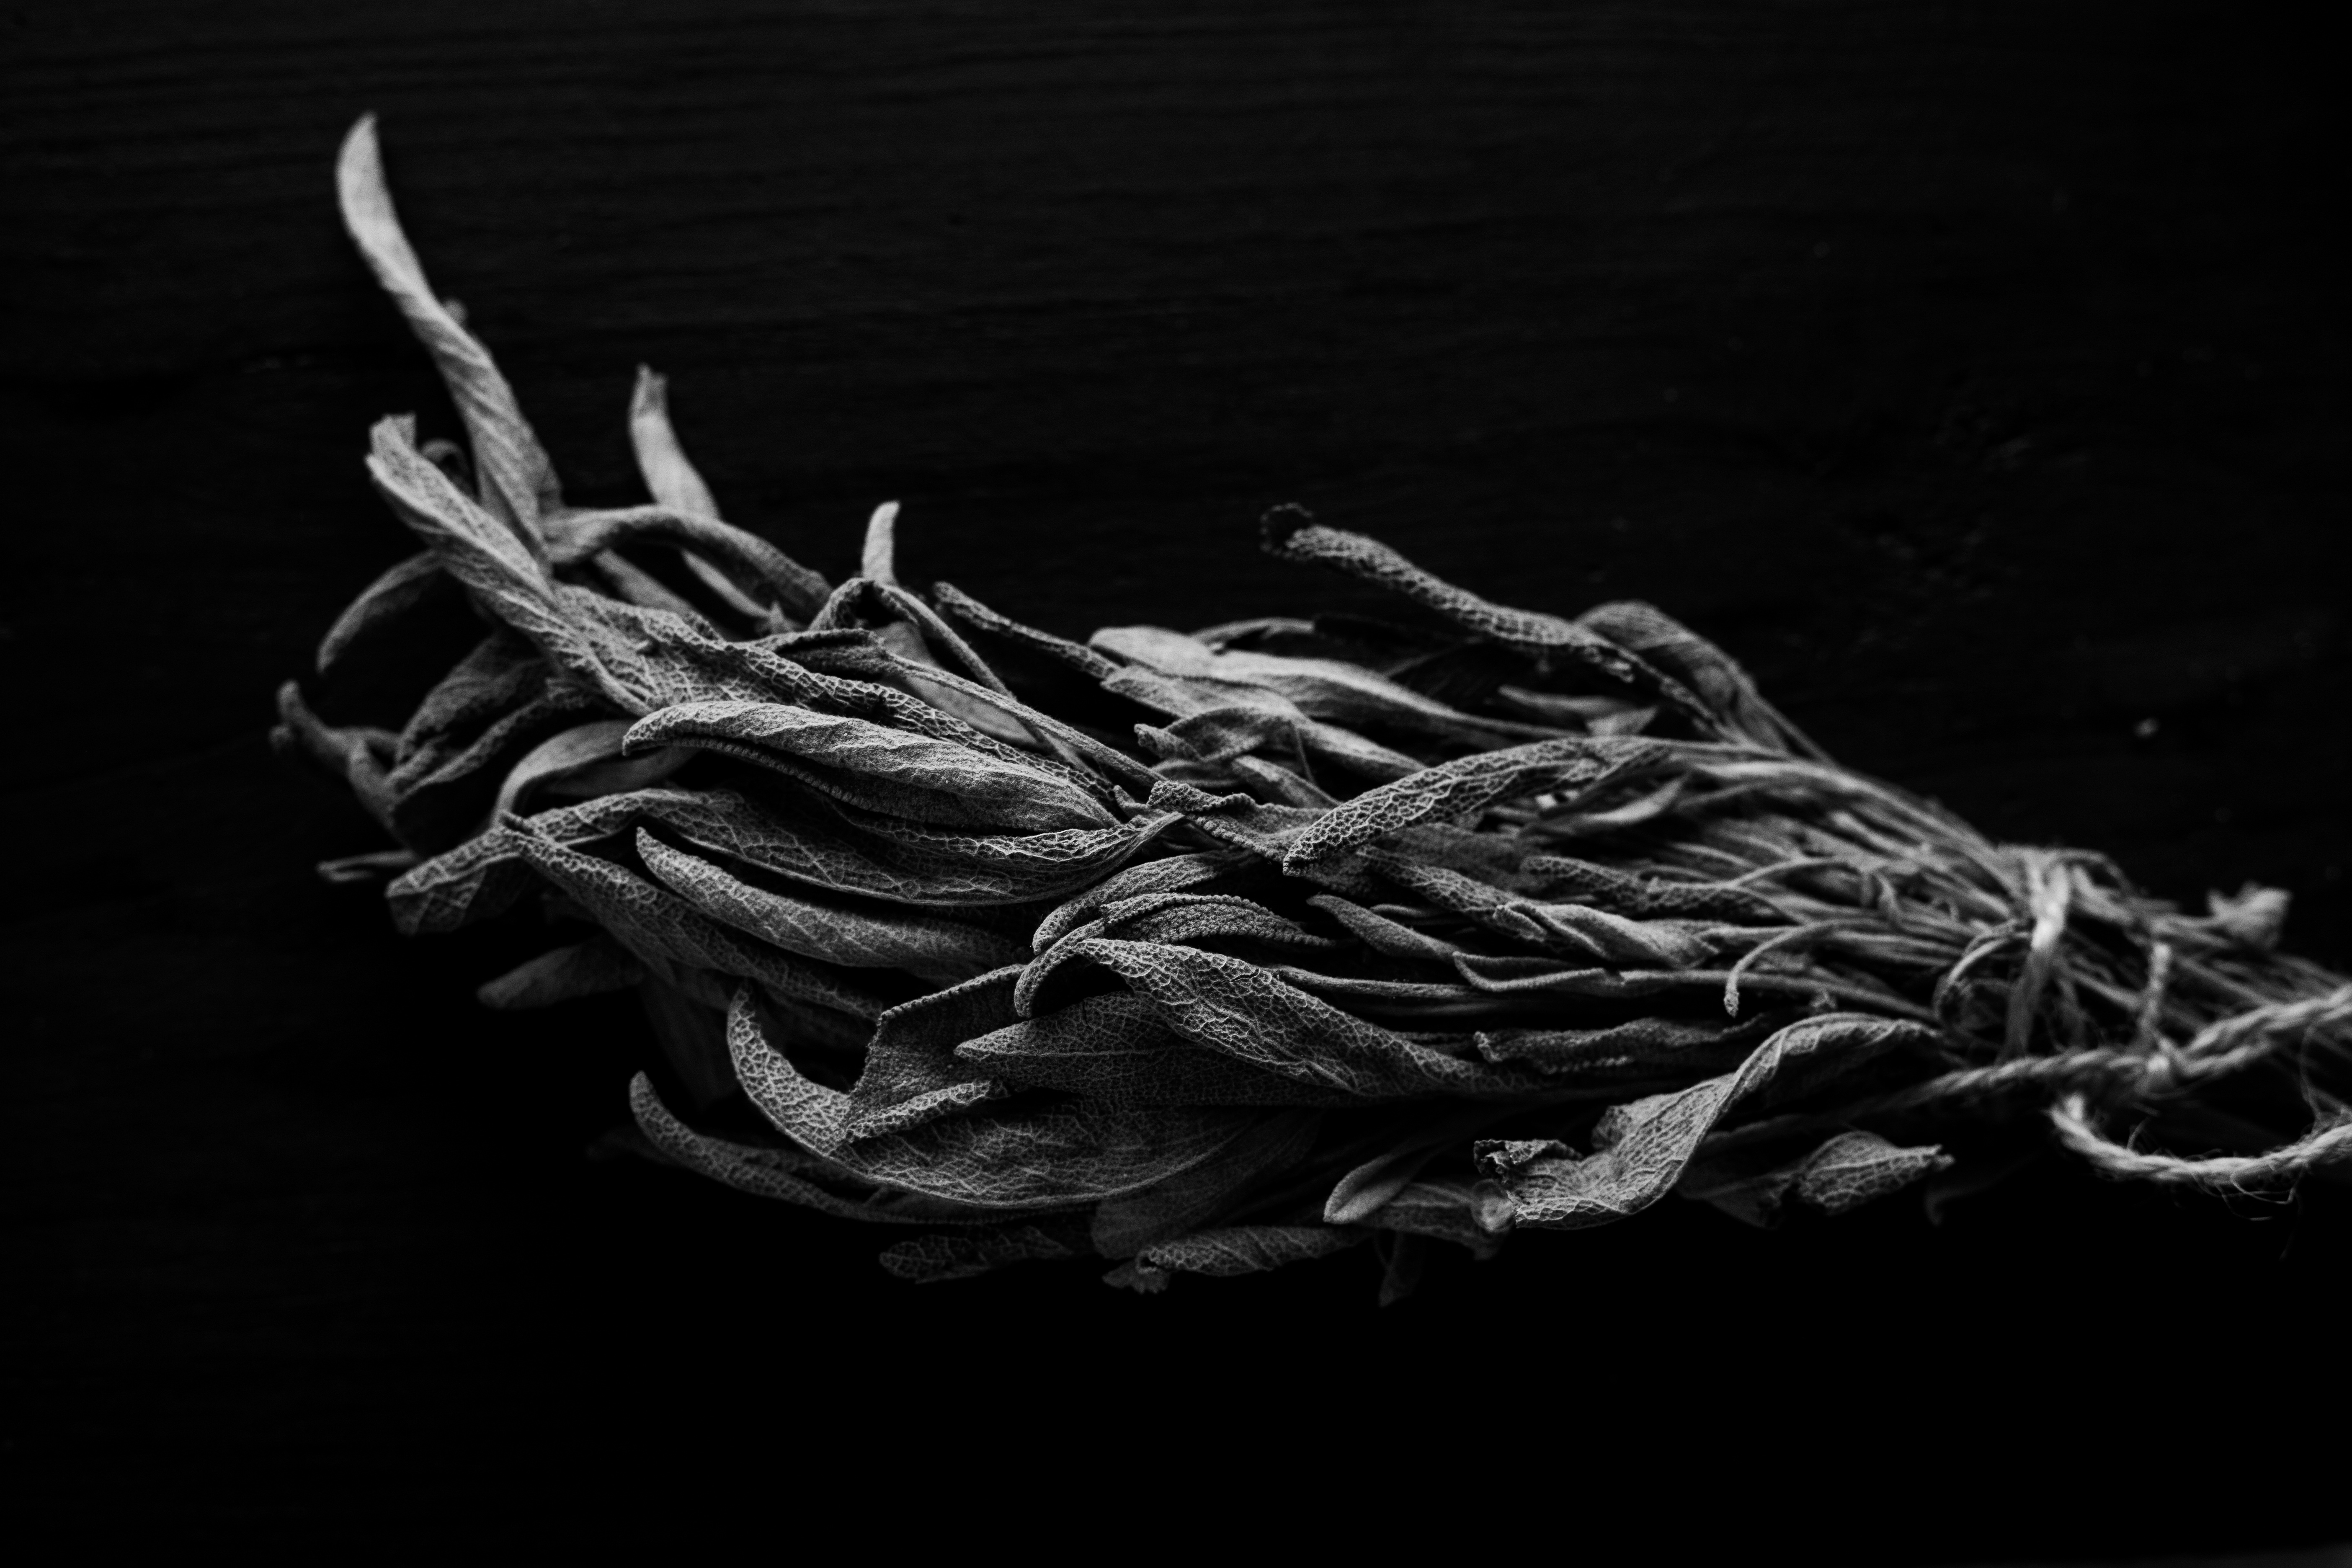
natural, gesture, liquid, grey, wood, twig, fish, monochrome, monochrome photography, darkness, metal, still life photography, electric blue, macro photography, plant stem, art, still life, artwork, bony fish, ray finned fish